Kanny Lall Dey

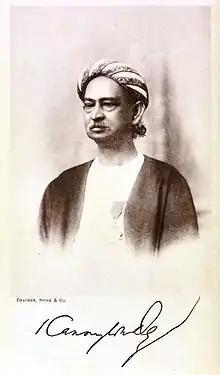

Kanny Lall Dey or Kanhai Lal De CIE (24 September 1831 – 16 August 1899) was a physician and pharmaceutical chemist from Bengal who wrote a major compilation of Indian medicinal plants and promoted the use of traditional medicines along with more modern approaches in treatments.